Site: brandenburg
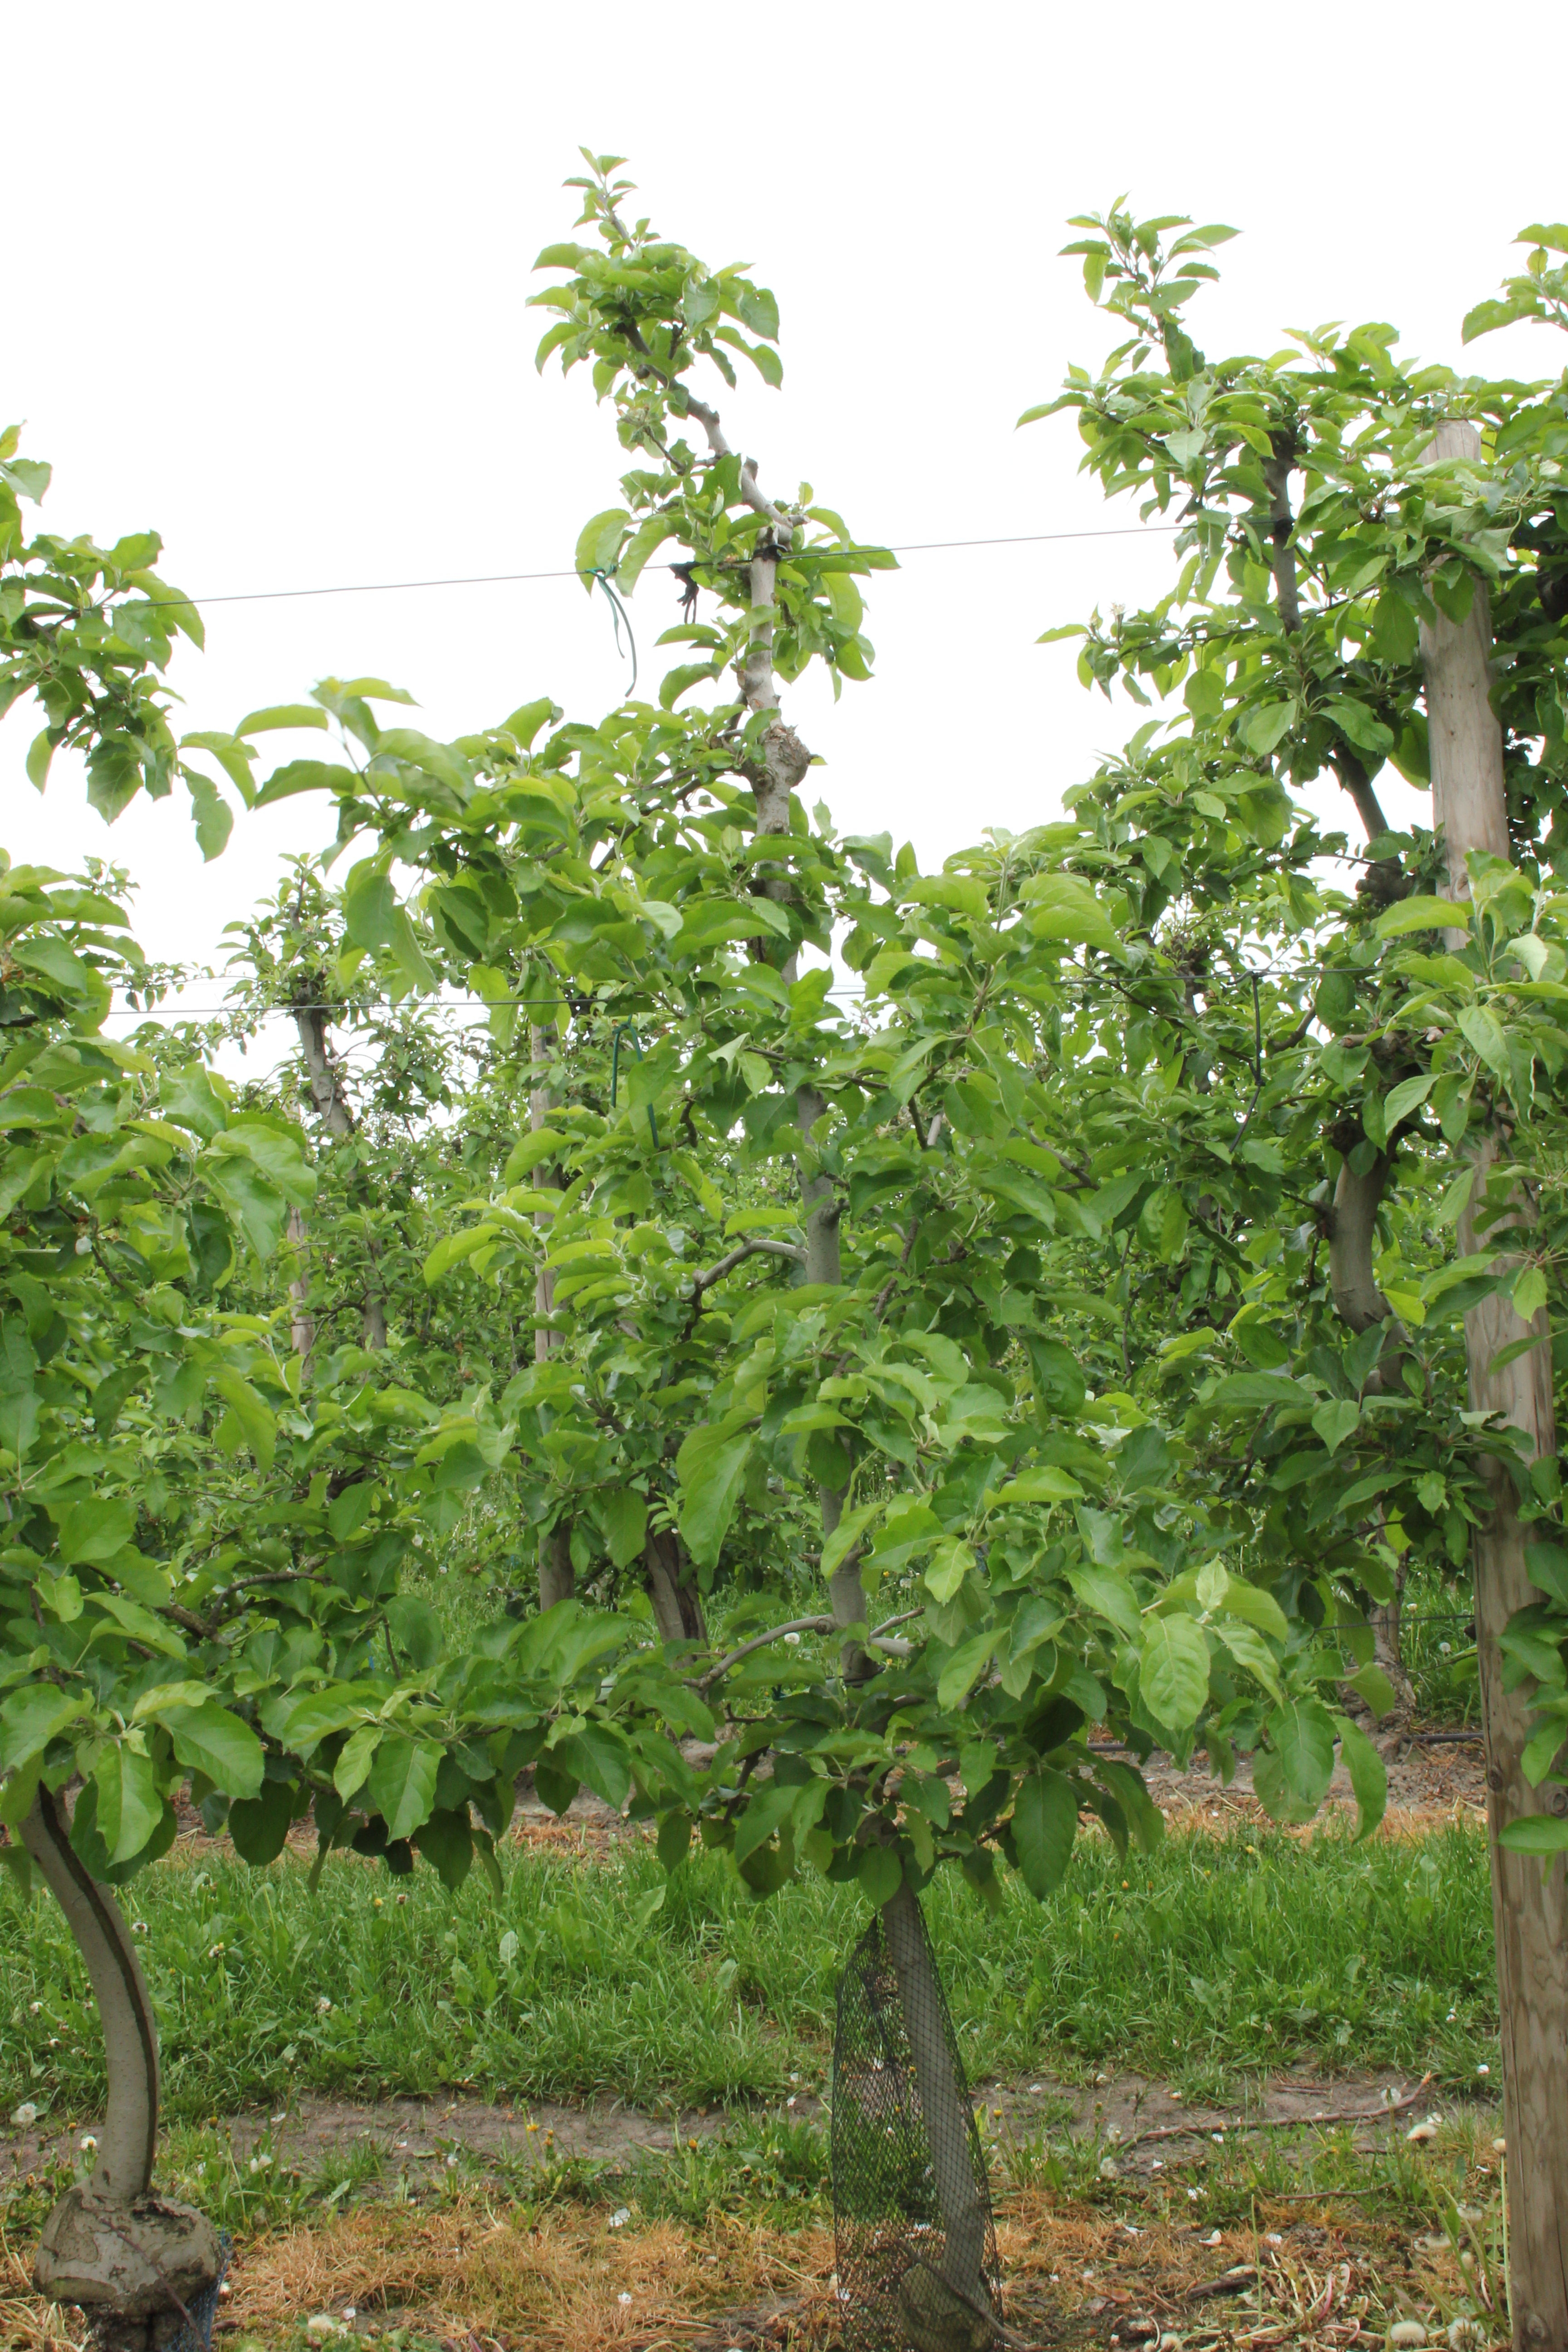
Growth stage (BBCH 67): Flowering